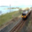
Label: train